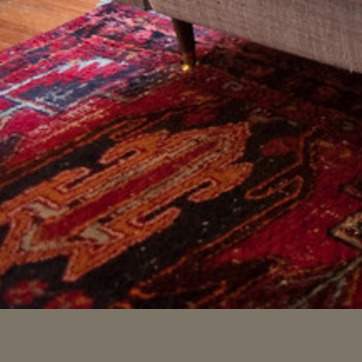
Material: carpet